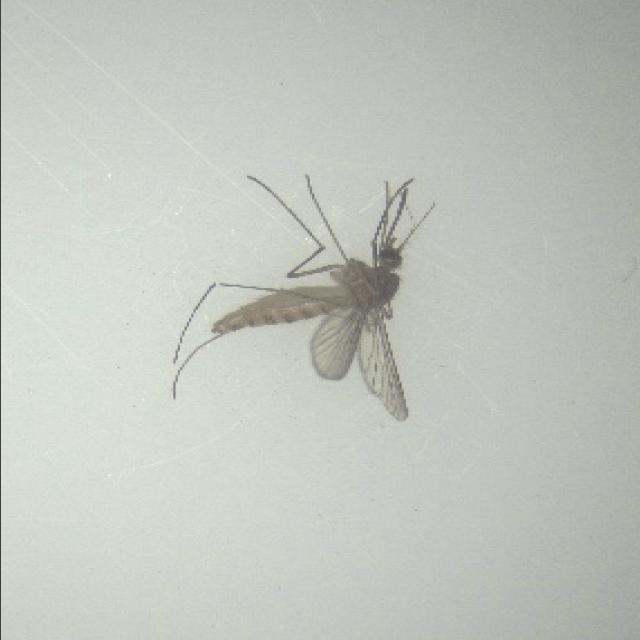
Species: culex_pipiens